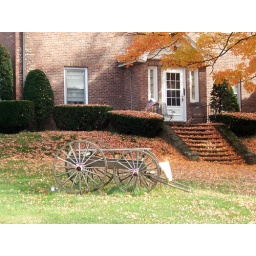
Wakefield home is bathed in orange